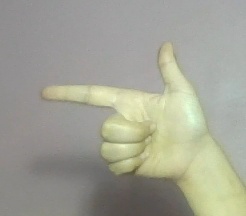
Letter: yaa